Femoral nerve dysfunction

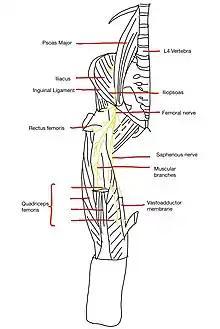
Image of femoral nerve and its innervations of muscles

The femoral nerve is the largest nerve of the lumbar plexus. It is located in the pelvis, and travels down at the front of the leg. The nerve has several branches given its origin from the lumbar spine, down the pelvis and further into the lower spine. Anatomically, it is formed by the dorsal division of the ventral rami of spinal nerves L2-L4, specifically the posterior divisions of the lumbar plexus. The femoral nerve travels posterior to the inguinal ligament within the muscular lacuna which contains the iliopsoas muscle. It travels along with the femoral artery, vein and lymphatics in the femoral triangle which allows the supply of oxygenated blood to maintain its motor and sensory functions. For its motor sensory, the nerve controls the major hip flexor muscles as well as knee extension muscles to allow movement of the hips and straightening of the leg. As for its sensory processing, it has control over the anterior and medial thigh as well as the medial leg down to the hallux, providing sensation to the front of the thigh and part of the lower leg.